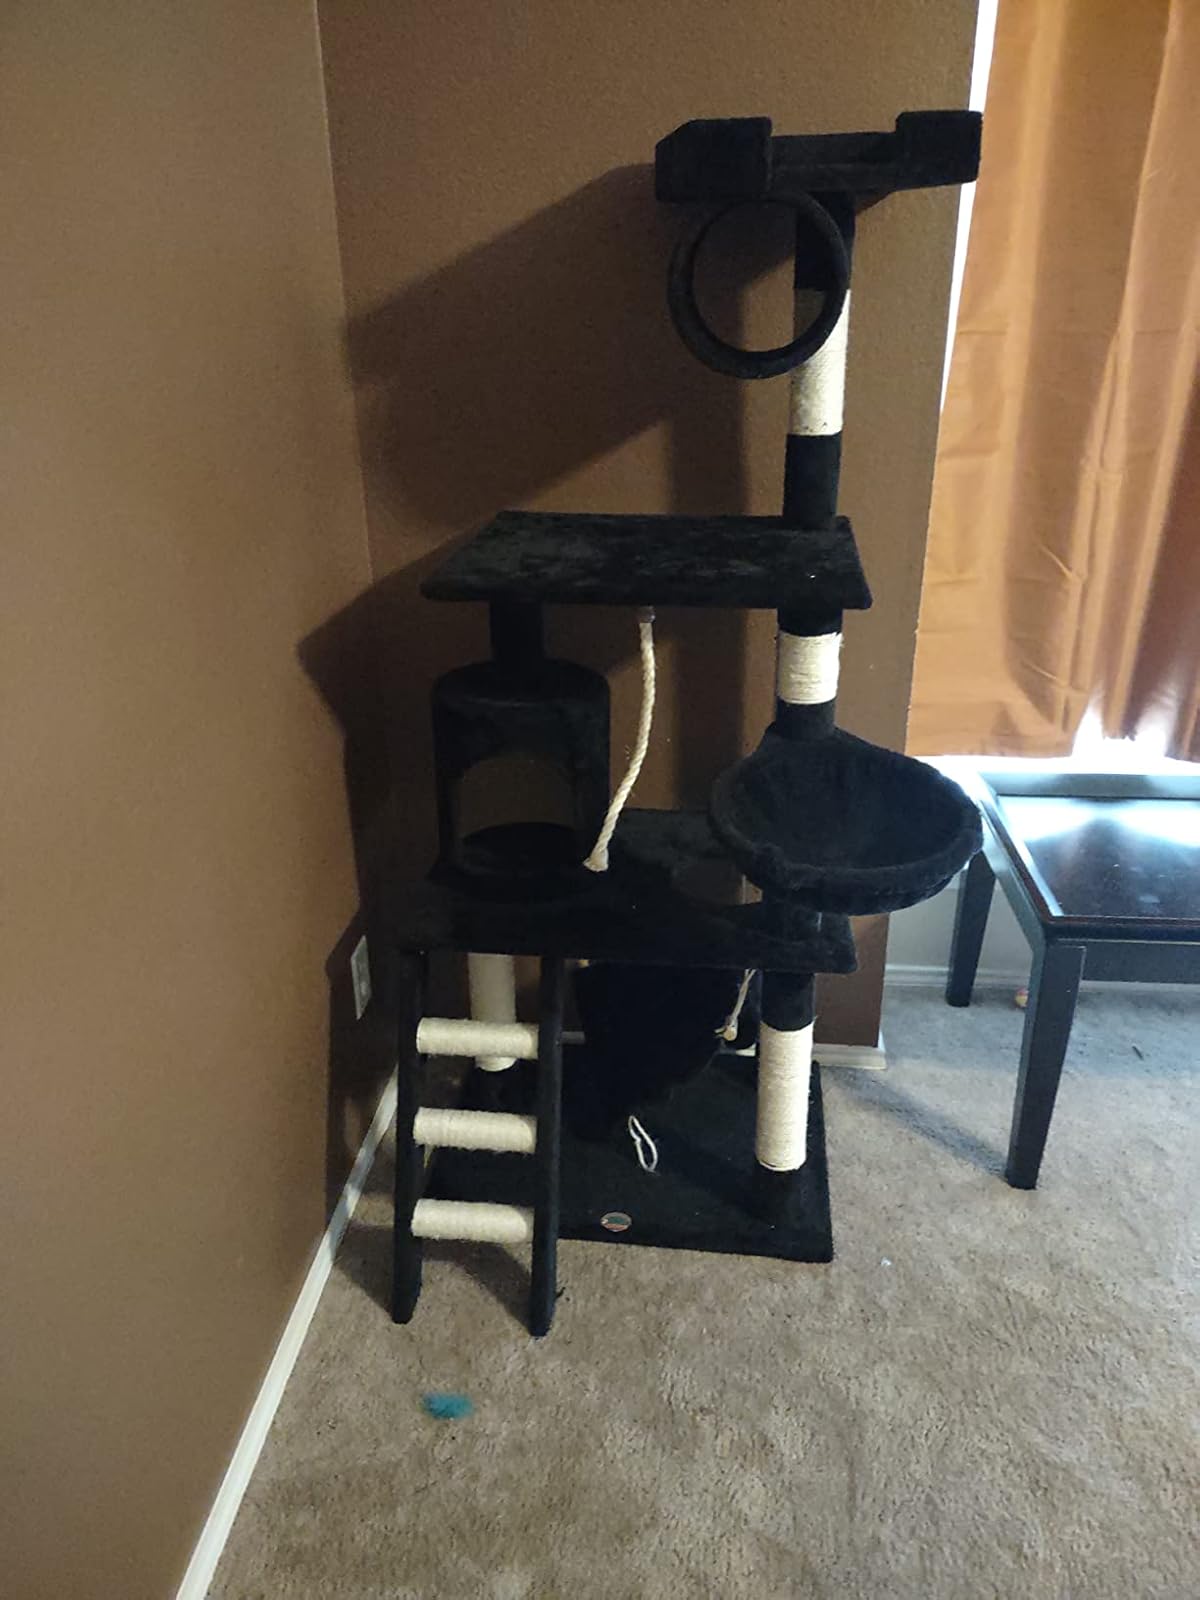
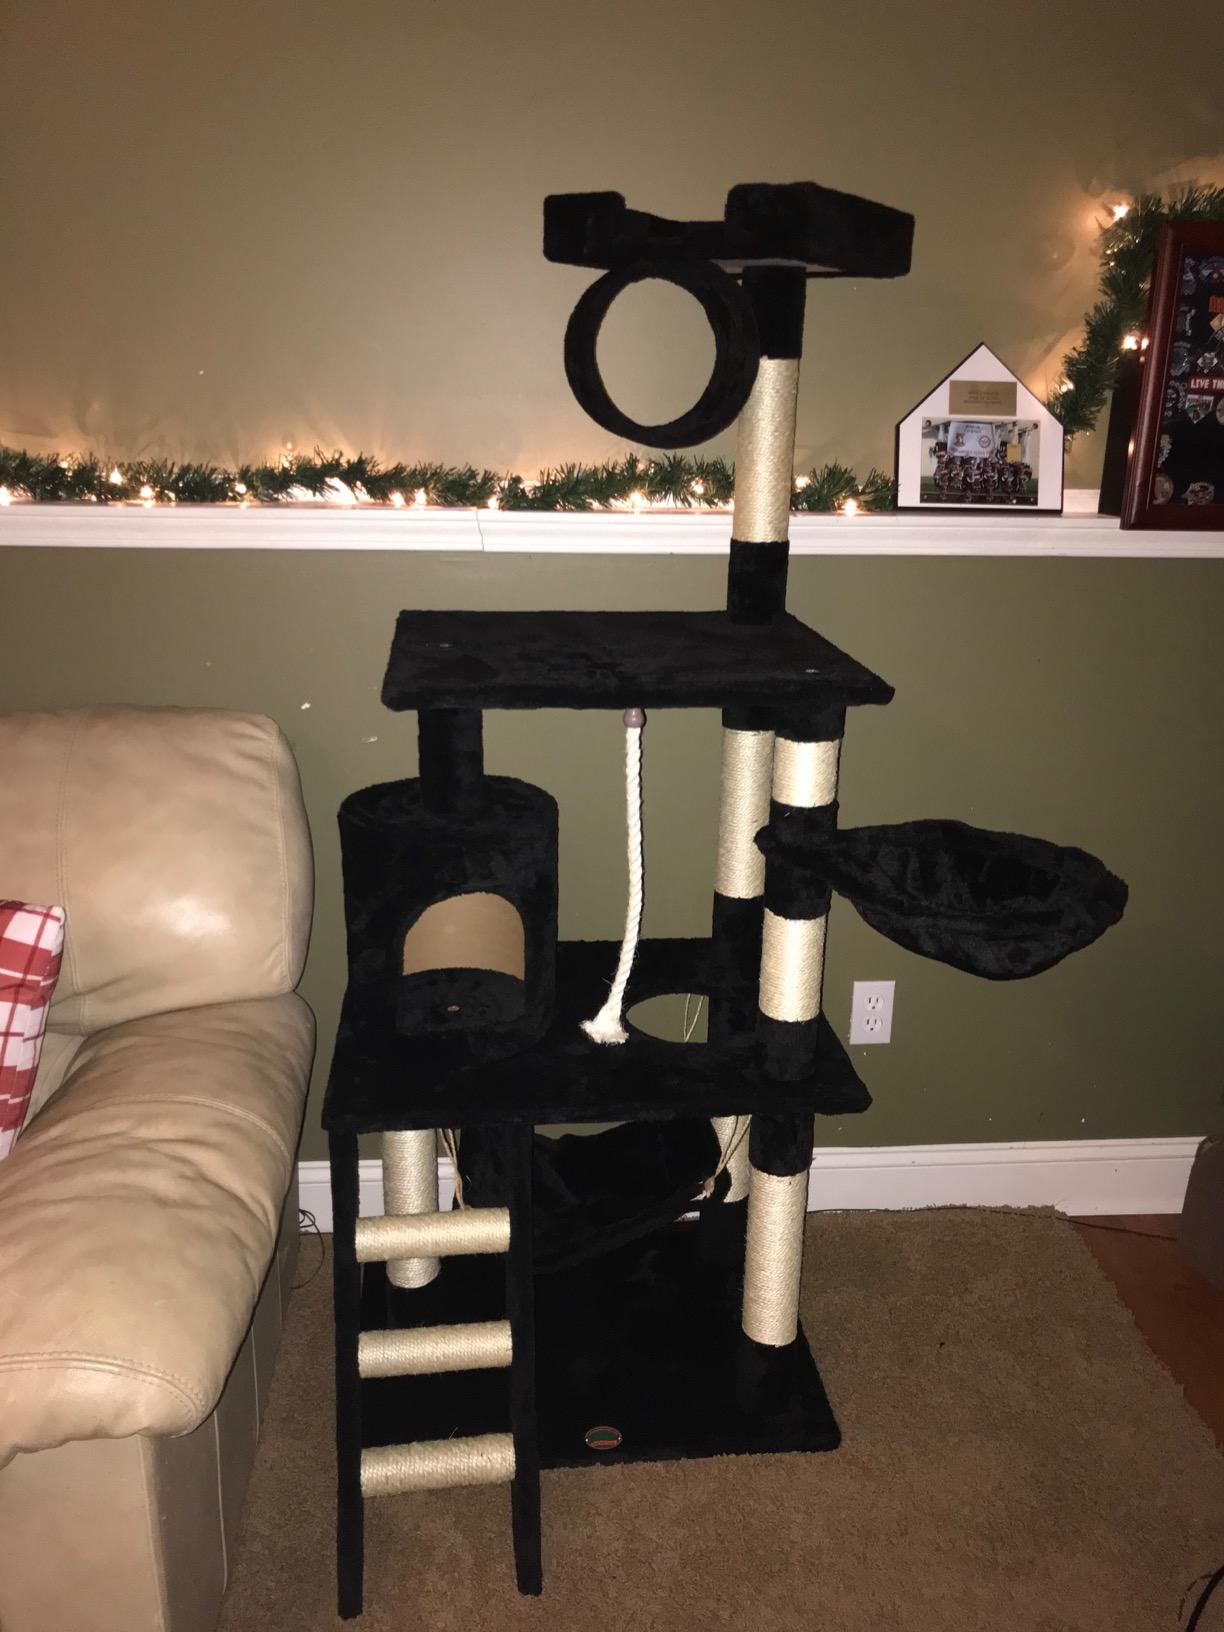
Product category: items_cat tree
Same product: yes